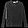
Label: Pullover